Blank (playing card)

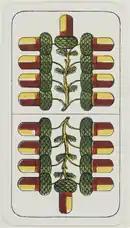
In games like "Skat", the Nine of Acorns is a worthless blank.

A blank is a playing card in card-point games that is a non-counter, or is worth nothing. In Poker, the term refers to a community card which is extremely unlikely to help any remaining player.